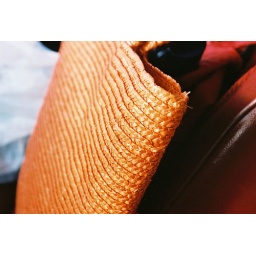
Random photo taken in the front seat of my car in a Walmart parking lot - Napa, CA.